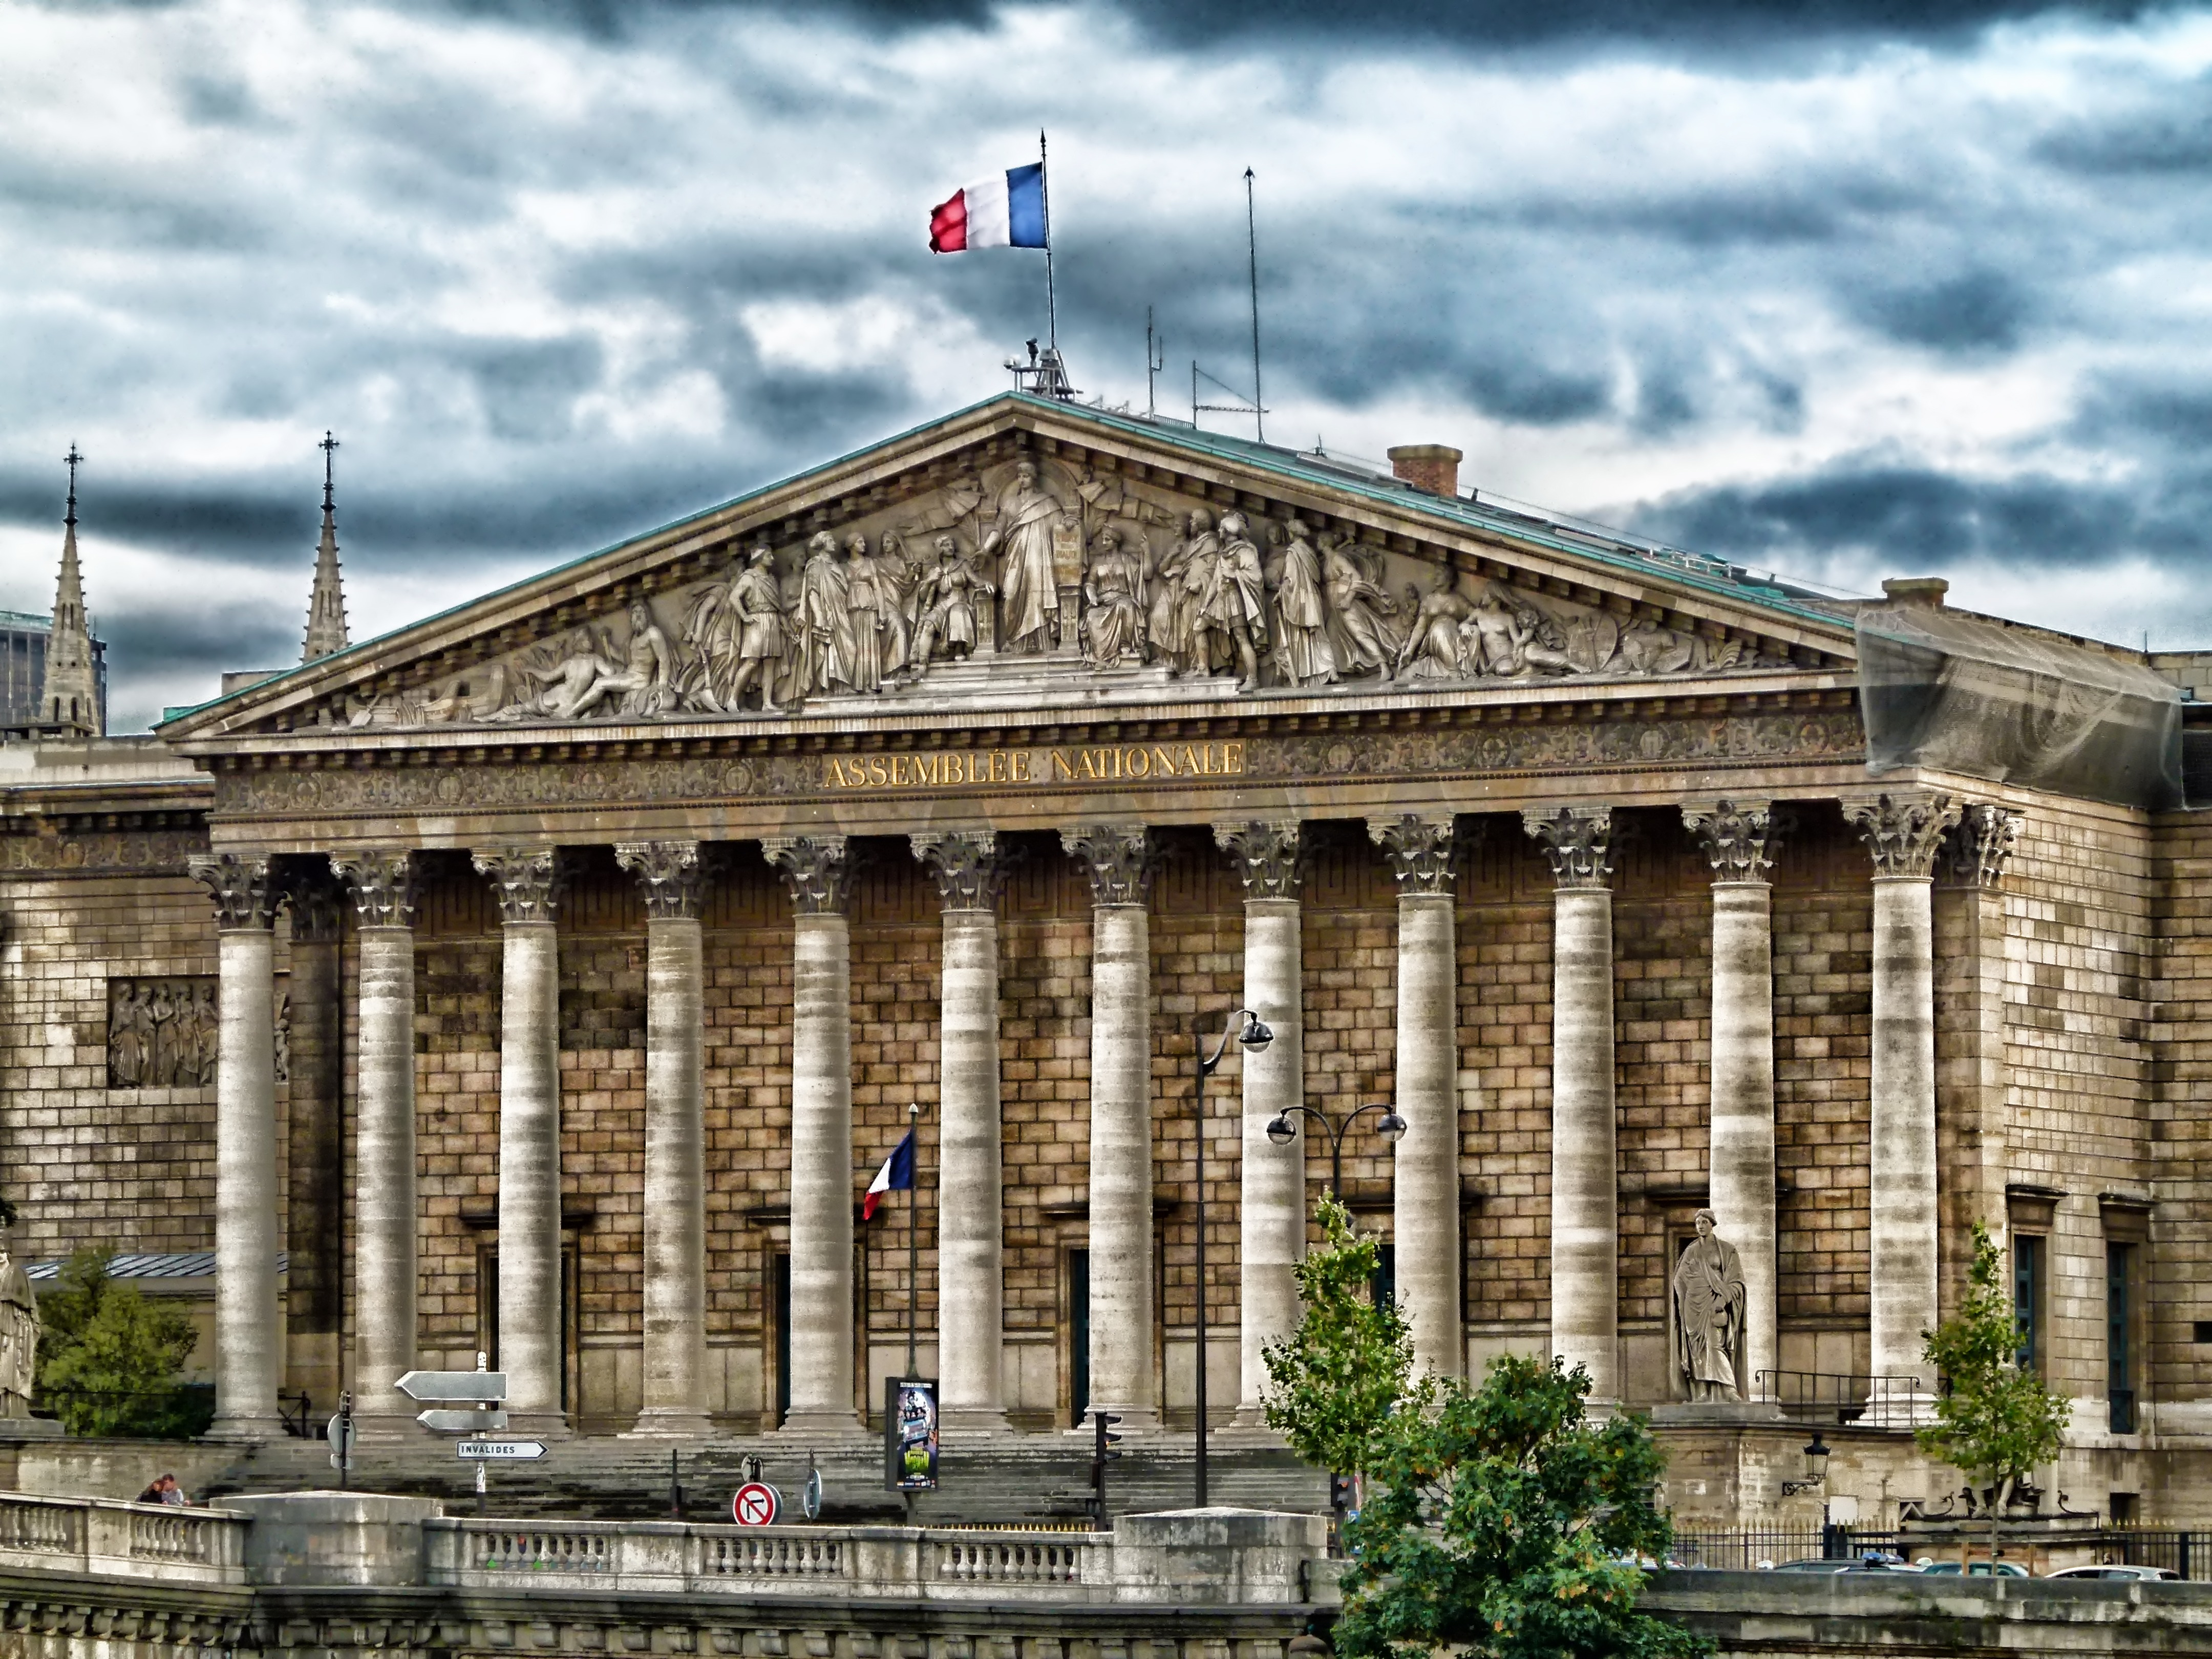
architecture, sky, building, palace, city, paris, urban, cityscape, downtown, france, landmark, facade, historic, outside, hdr, clouds, government, tourist attraction, urban area, ancient history, ancient roman architecture, chambre des deputes